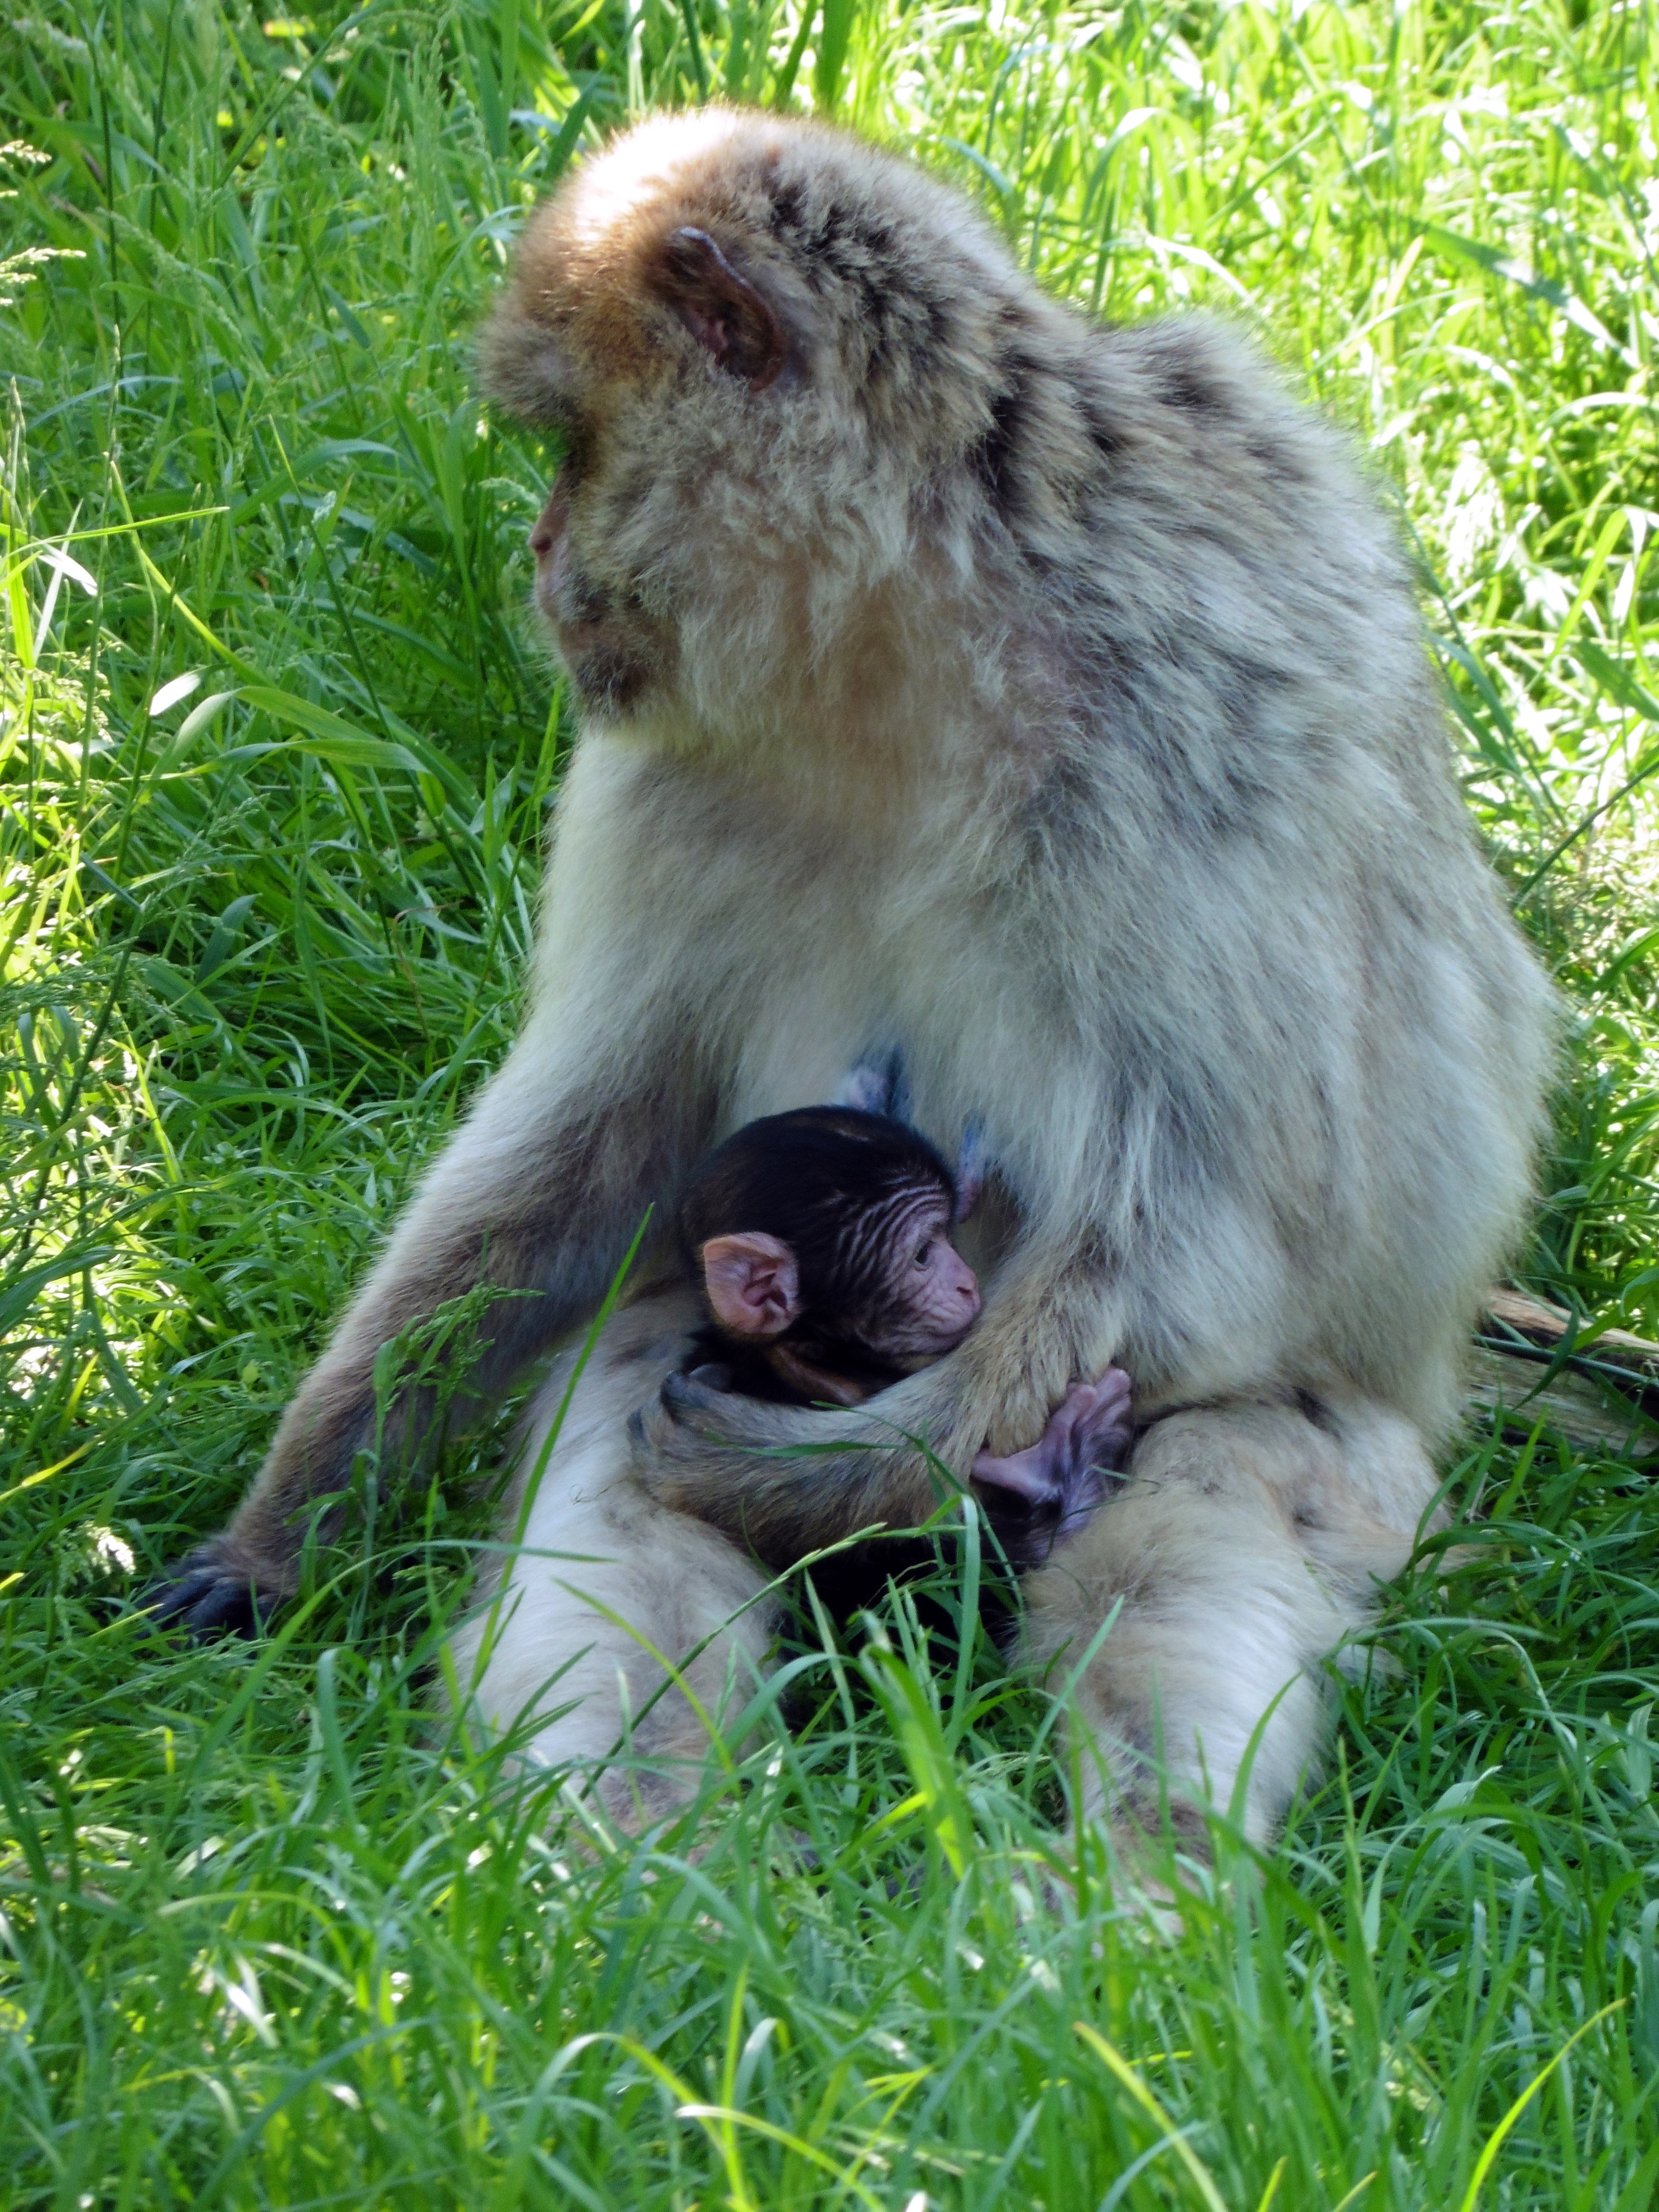
nature, sweet, puppy, animal, zoo, fur, young, mammal, monkey, fauna, primate, vertebrate, denmark, protect, safari, macaque, barbary ape, givskud